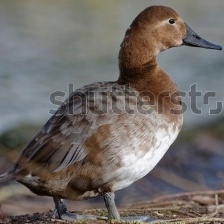
Species: CANVASBACK
Scientific name: AYTHYA VALISINERIA
ImageNet parent category: drake